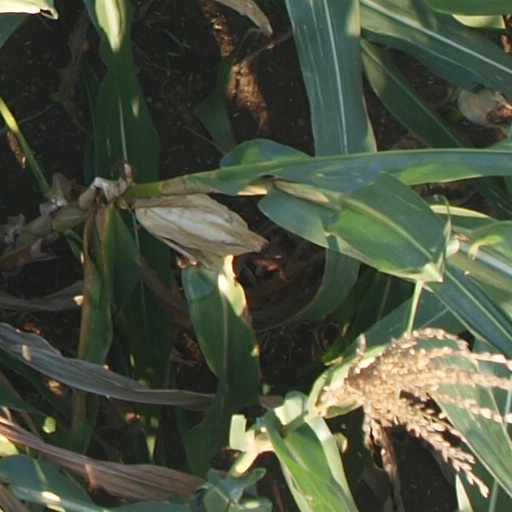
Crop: maize; corn